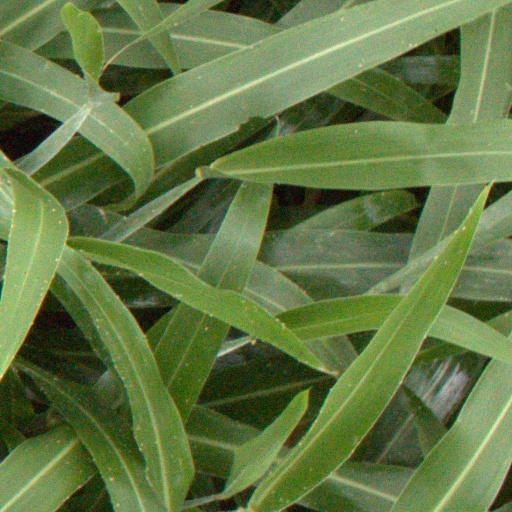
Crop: sorghum